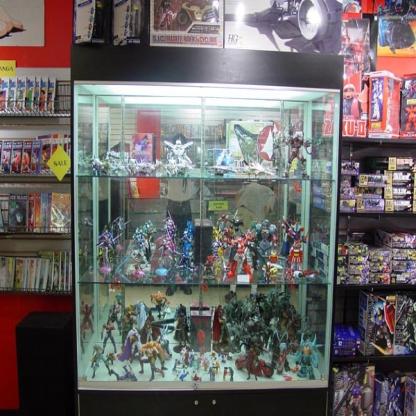
Scene: Indoor